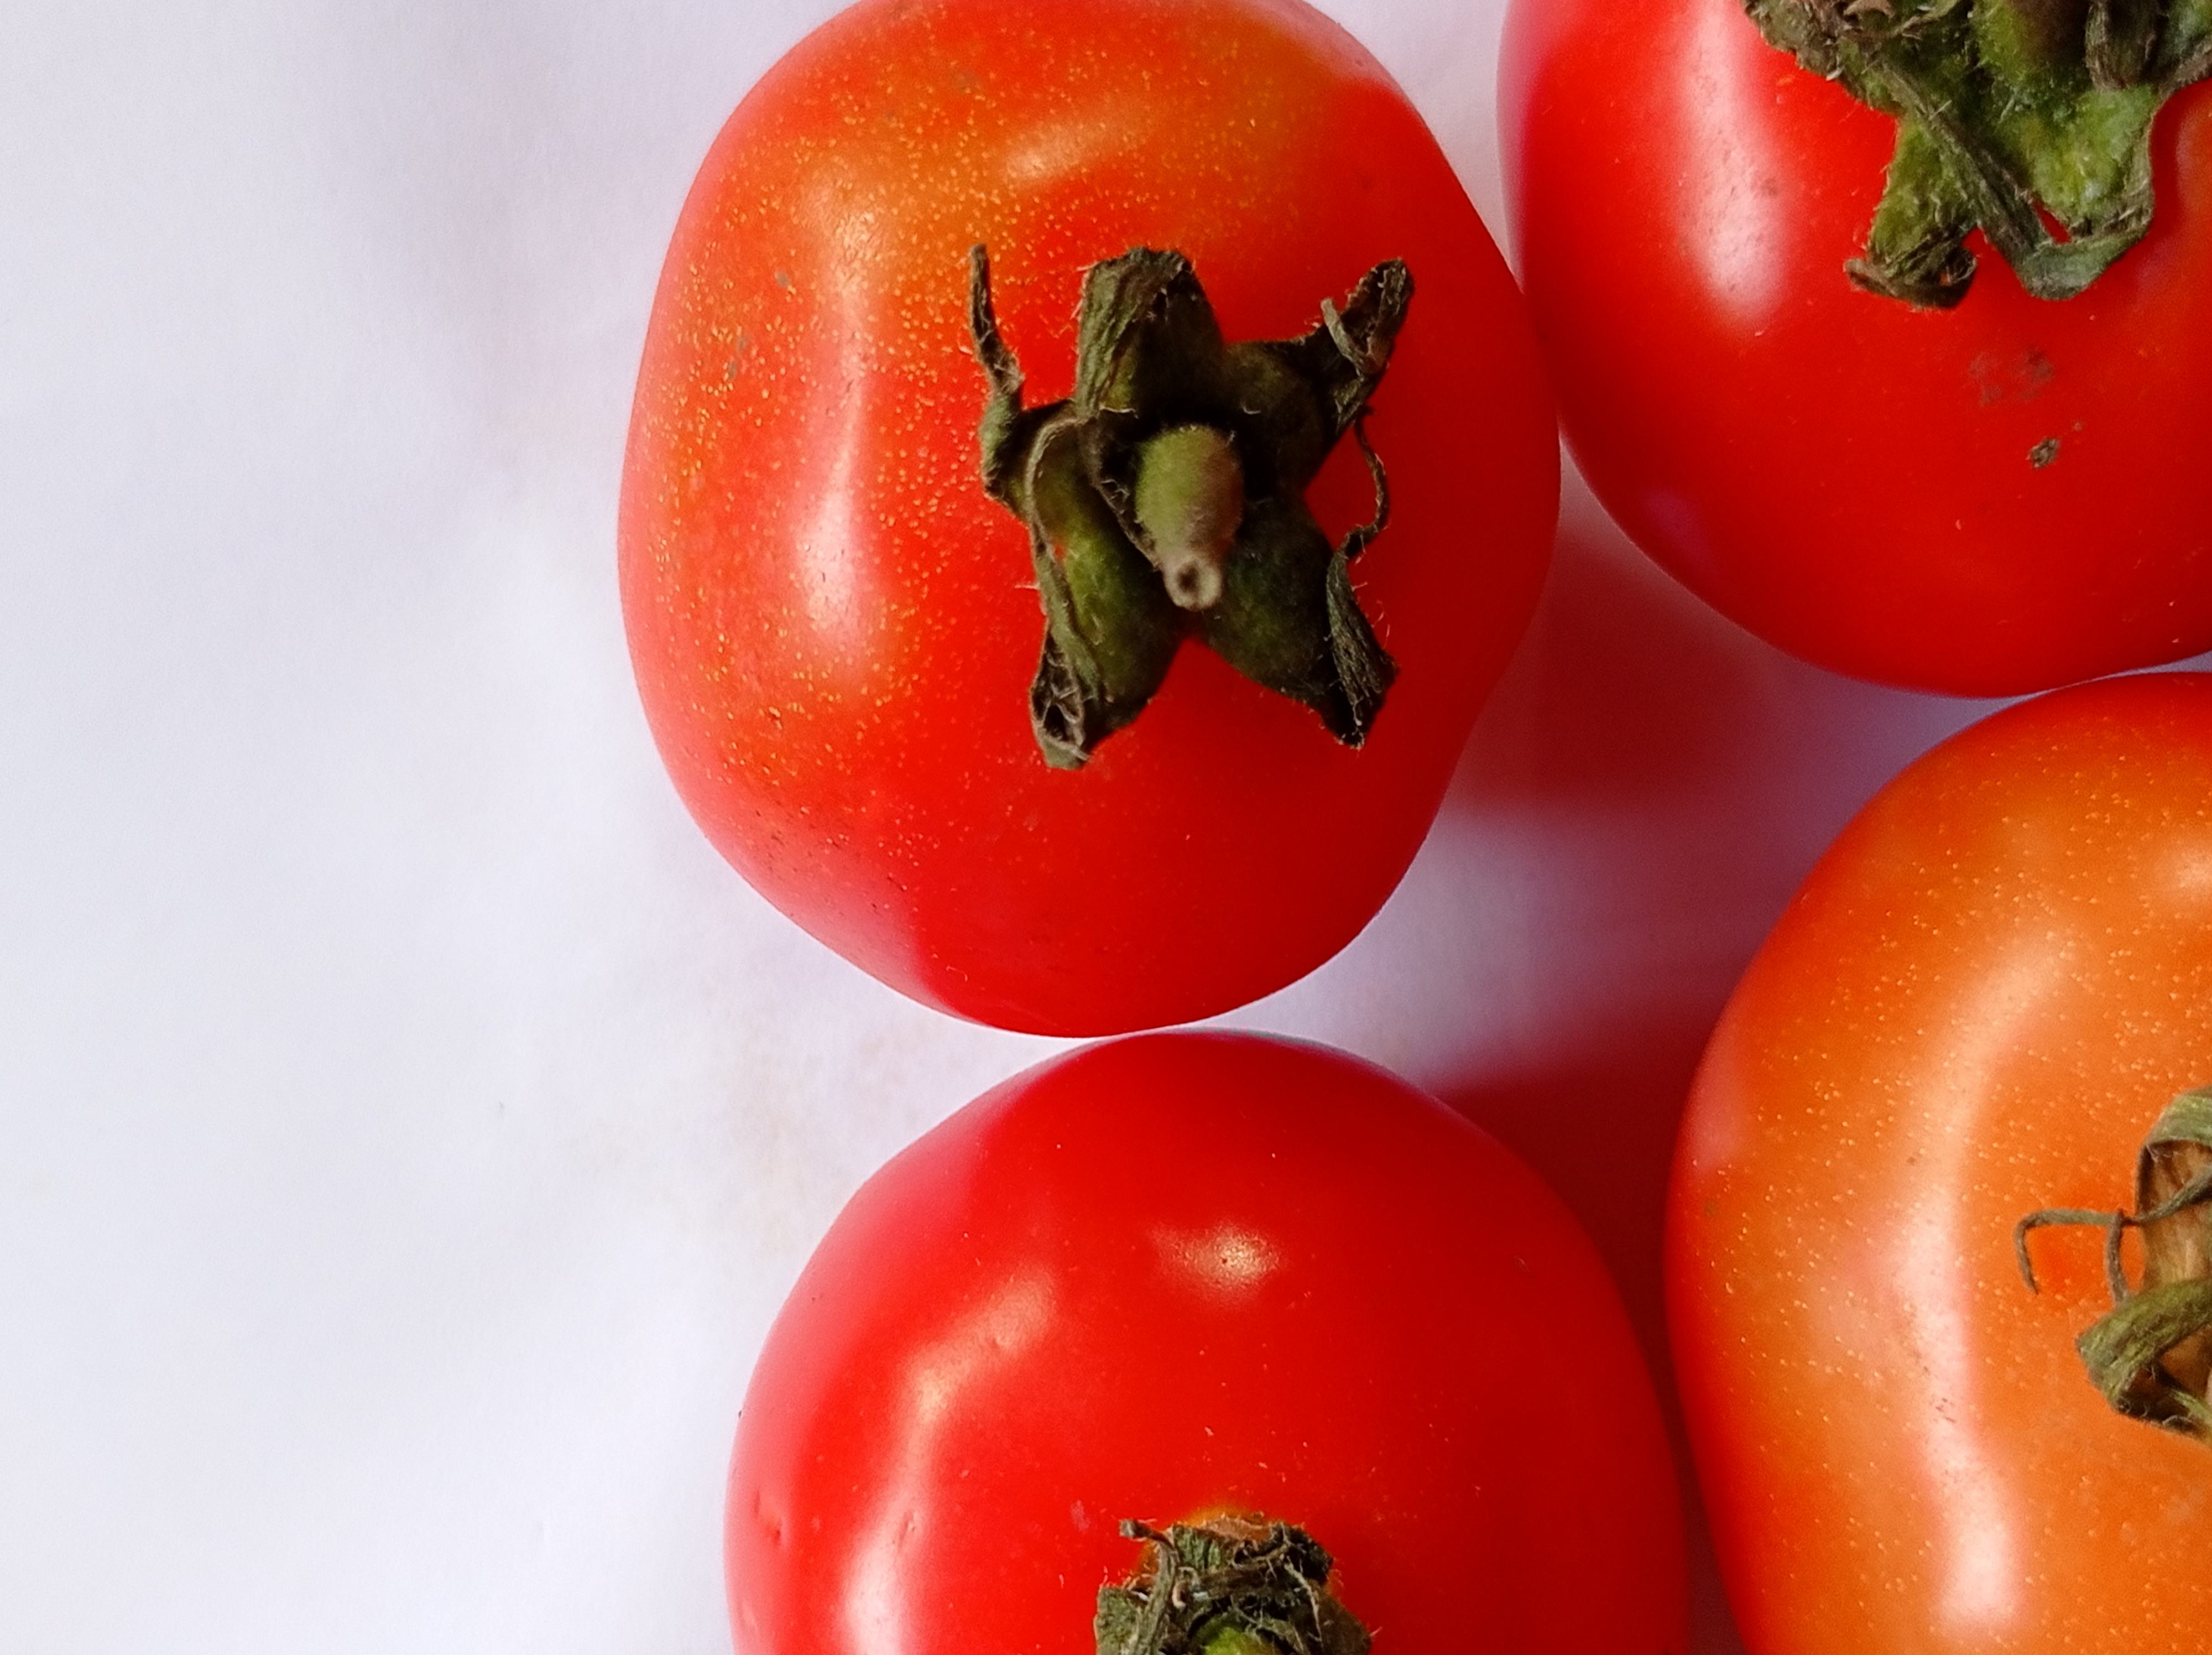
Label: Fresh